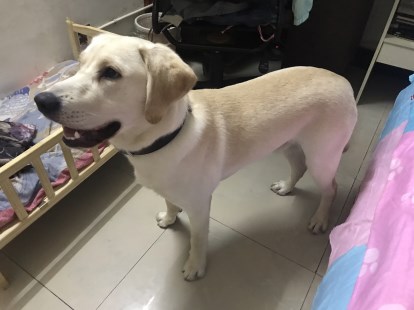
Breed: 3580-n000122-Labrador_retriever